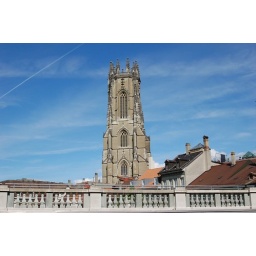
A rare clear (almost) blue sky against which to photograph the church tower in Fribourg.